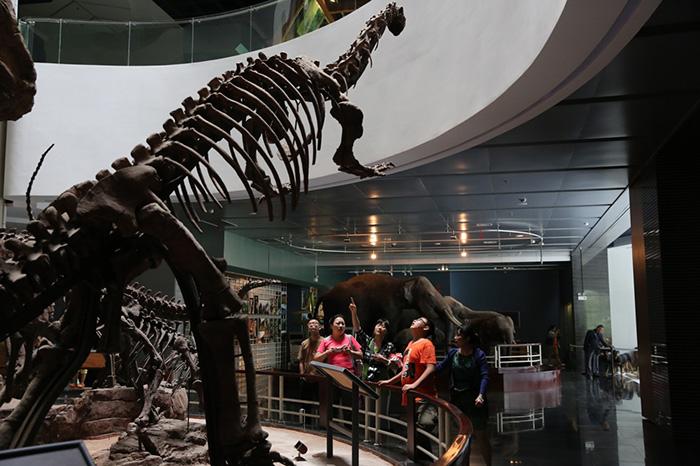
có một mô hình xương khủng long ở trong khu bảo tàng này